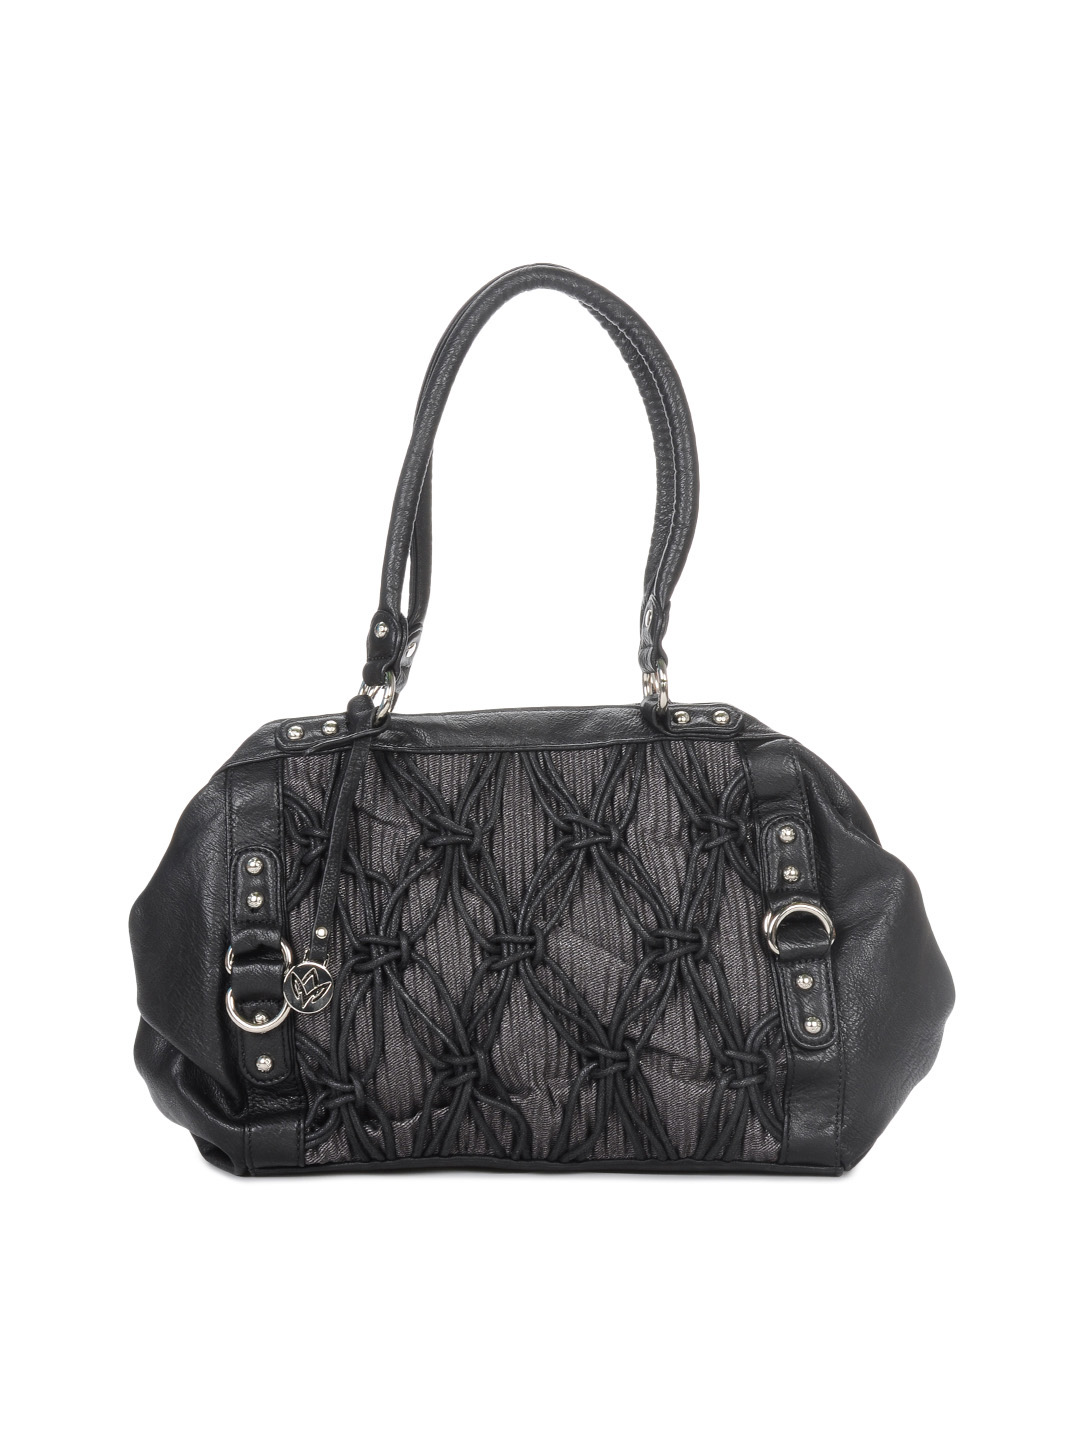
Mod-acc Women Black Handbag
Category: Accessories / Bags / Handbags
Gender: Women
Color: Black
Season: Summer 2012
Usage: Casual